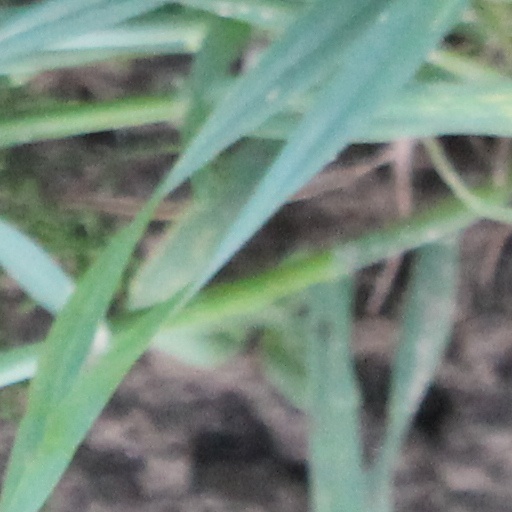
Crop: wheat